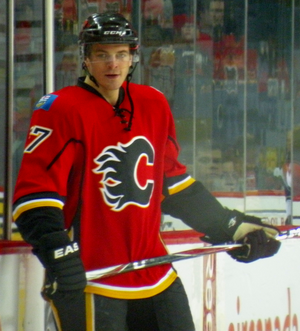
Lance Bouma est un joueur professionnel canadien de hockey sur glace. Il évolue au poste d'attaquant.